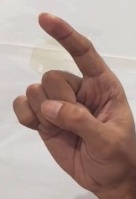
ASL sign: Z